Efficacy of prayer

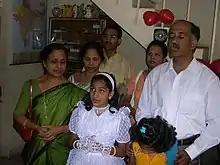
A family at prayer

It has also been suggested that if a person knows that he or she is being prayed for it can be uplifting and increase morale, thus aiding recovery. (See Subject-expectancy effect.) Studies have suggested that prayer can reduce psychological stress, regardless of the god or gods a person prays to, a result that is consistent with a variety of hypotheses as to what may cause such an effect. According to a study by CentraState Healthcare System, "the psychological benefits of prayer may help reduce stress and anxiety, promote a more positive outlook, and strengthen the will to live." Other practices such as yoga, tai chi, and meditation may also have a positive impact on physical and psychological health.